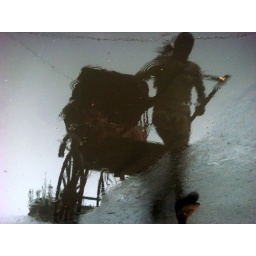
a rickshaw puller getting reflected in a puddle of water on the street